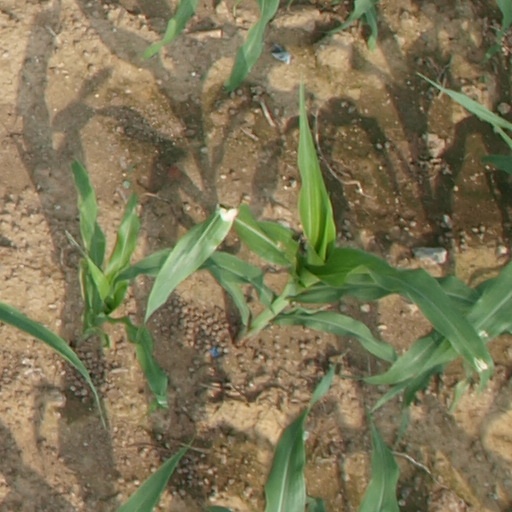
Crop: maize; corn